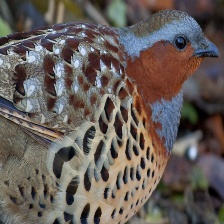
Species: CHINESE BAMBOO PARTRIDGE
Scientific name: BAMBUSICOLA THORACICUS
ImageNet parent category: partridge